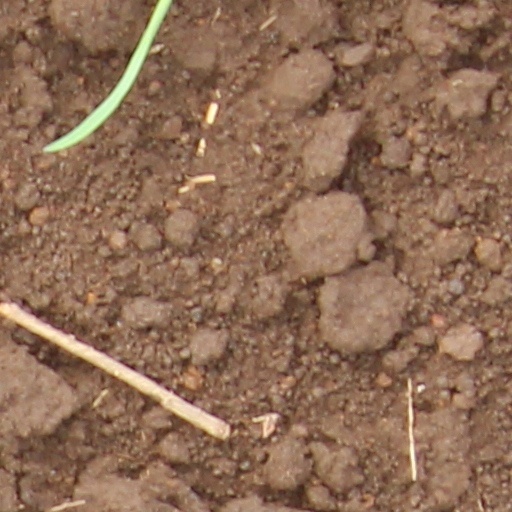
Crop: wheat